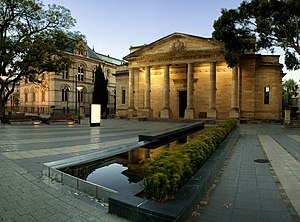
Adelaide / Kultur
Art Gallery of South Australia og del af South Australian Museum i North Terrace
Adelaide er hovedstad og største by i den australske delstat South Australia. Det er den femtestørste by i Australien med omkring 1,30 millioner indbyggere. Byens indbyggere kaldes adelaideans. Adelaide ligger nord for Fleurieu-halvøen på sletten Adelaide Plains mellem bugten Gulf St Vincent og den lave bjergkæde Mount Lofty Ranges, der omgiver byen. Adelaide strækker sig 20 km fra kysten til foden af bjergen og 90 km fra Gawler i nord til Sellicks Beach i syd.